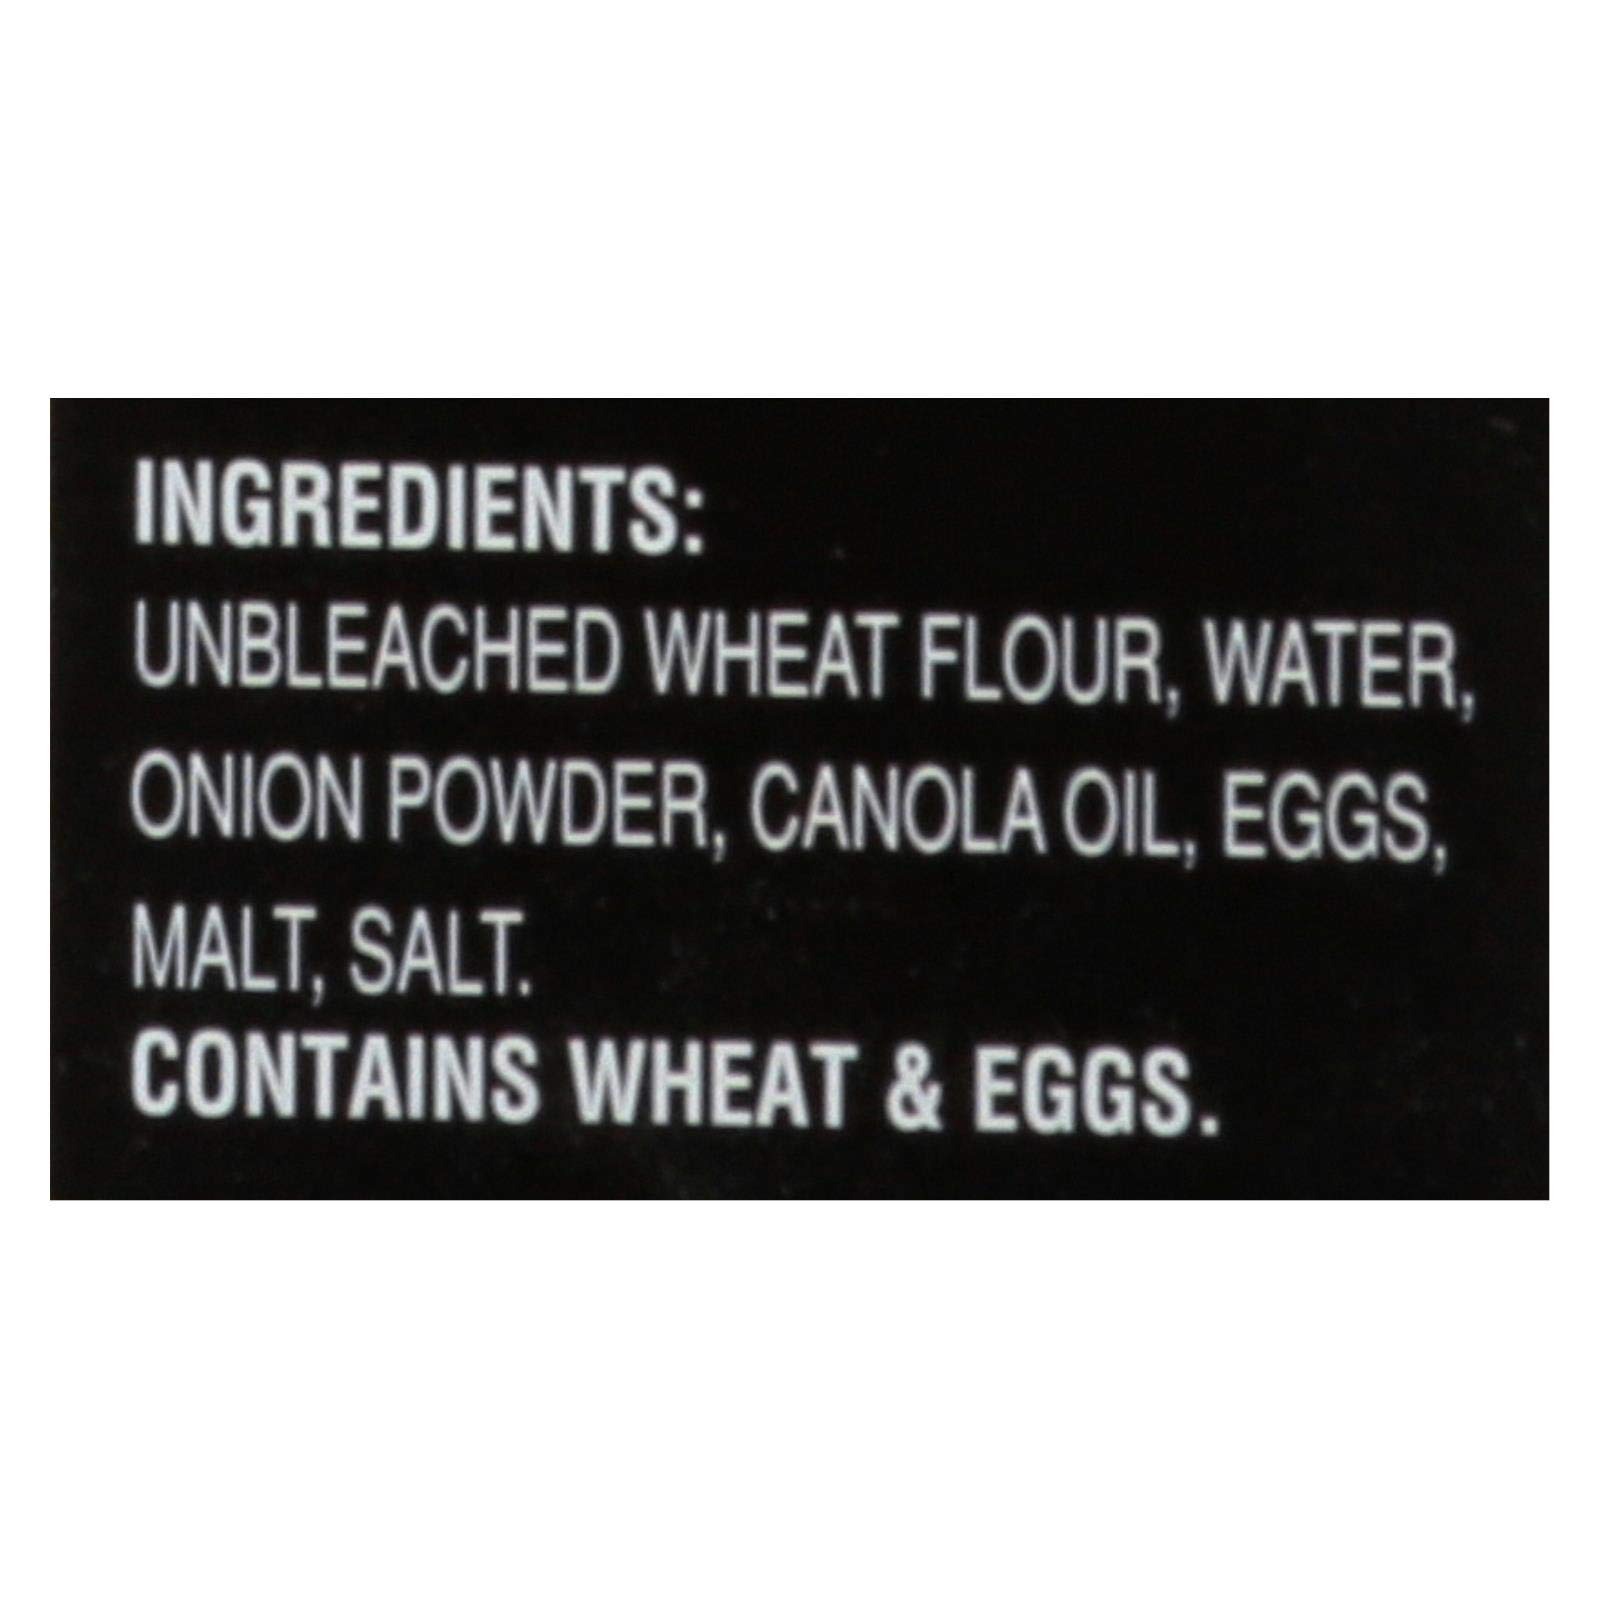
Item Name: Streits Matzo Egg Onion
Bullet Point: Streit's Matzos Egg & Onion. Since 1925. No saturated fat. Low sodium. No trans fat.
Product Description: Enjoy streits matzo egg & onion (6x11 oz). Streit's egg & onion matzos (please note information is descriptional only. Please refer ingredients on product prior to use and please consult your health professional with any health or dietary matters before use. )
Value: 1.0
Unit: count

Price: 5.85